History of Ottawa

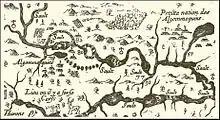
Samuel de Champlain's depiction of settlements near the Ottawa River in 1632. The present location of the City of Ottawa is number 77 on the map.

Samuel de Champlain created a map in 1632 showing a portion of the Ottawa River route he took in 1616, with numbers used to indicate sites he visited, significant rapids and aboriginal encampments. Numbers 77 and 91 correspond to the locations of the modern-day City of Ottawa and the Rideau River respectively; # 80 marks the location of the large rapids south of Calumet Island; # 81 shows the site of Allumette Island, inhabited at that time by members of the Algonquin nation; # 82 corresponds roughly to the location of the modern-day village of Fort-Coulonge, and an Algonquin settlement that existed at the time of Champlain's travels.